List of works by Sharaku

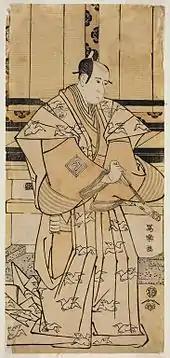

One copy is known of the "hosoban" print of Ichikawa Yaozō III as Soga Jūrō Sukenari ( ""); it is in the collection of the Art Institute of Chicago.